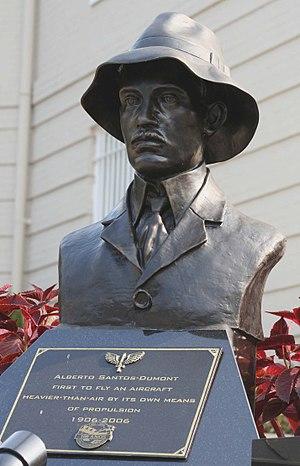
La ville de Washington compte de nombreuses sculptures en plein air. La Smithsonian Institution en compte près de 900 dans son inventaire. En plus des plus célèbres monuments et mémoriaux de la capitale, de nombreuses personnalités reconnues comme des héros nationaux ont été honorées, à titre posthume, une statue les représentant dans un parc ou une place publique. Certains de ces personnages de l'histoire américaine sont représentés plusieurs fois dans la capitale. Abraham Lincoln, par exemple, est représenté par au moins trois sculptures, dont celles au Lincoln Memorial, au Lincoln Park, et à l'ancienne Cour supérieure du district de Columbia. Plusieurs personnalités internationales, telles Mohandas Karamchand Gandhi, ont également été immortalisées par des statues. D'autres figures humaines ne font référence à aucun personnage historique telle par exemple la statue de la Liberté qui ne doit pas être confondue avec la statue de la Liberté à New York, statue allégorique de 19 ½ pieds de haut qui repose au sommet du dôme du Capitole.